Thomas Street, Dublin

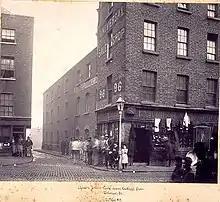
Upper Johns Lane West looking from Thomas Street

The street is named after the Augustinian Abbey of St Thomas the Martyr, founded in 1177, near the later St. Catherine's church. The founder was William FitzAldelm, deputy and kinsman of King Henry II. The monastery was dedicated to Thomas Beckett (St. Thomas the Martyr), the English Archbishop of Canterbury who had recently been murdered in his cathedral by followers of the king and declared a saint by the Church. The monastery became a rich and powerful one, which controlled the Liberty of Thomas Court and Donore. In 1539 it was dissolved with all the monasteries by King Henry VIII. Over the following 150 years the churches in the neighbourhood passed over to the reformed church, while Roman Catholic priests led a precarious existence tending to the larger part of the population, which remained faithful to the old religion.